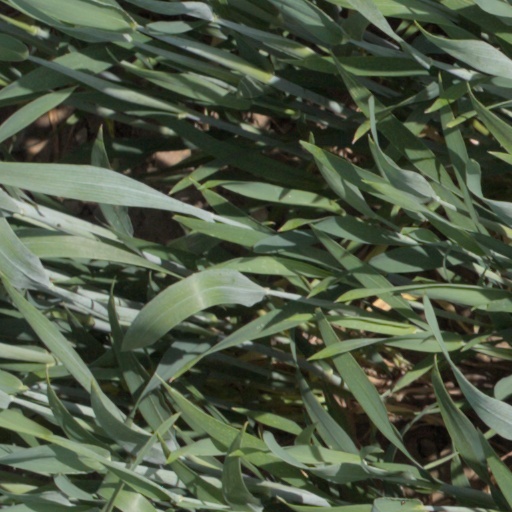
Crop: wheat